Tudor period

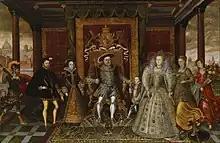
An allegory of the Tudor succession.

The main policy development was Henry's taking full control of the Church of England. This followed from his break from Rome, which was caused by the refusal of the Pope to annul his original marriage. Henry thereby introduced a very mild variation of the Protestant Reformation. There were two main aspects. First Henry rejected the Pope as the head of the Church in England, insisting that national sovereignty required the Absolute supremacy of the king. Henry worked closely with Parliament in passing a series of laws that implemented the break. Englishmen could no longer appeal to Rome. All the decisions were to be made in England, ultimately by the King himself, and in practice by top aides such as Cardinal Wolsey and Thomas Cromwell. Parliament proved highly supportive, with little dissent. The decisive moves came with the Act of Supremacy in 1534 that made the king the protector and only supreme head of the church and clergy of England.